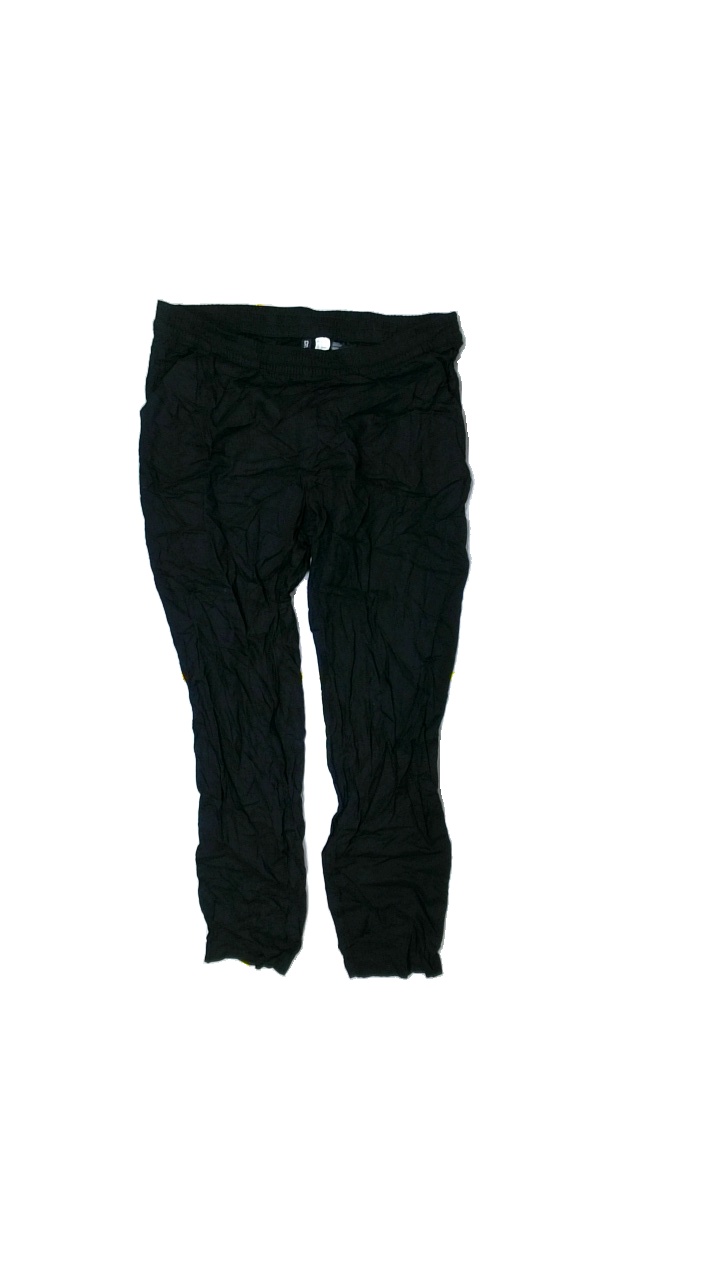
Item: Trousers (Ladies)
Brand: Divided (h&m)
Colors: Black
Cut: None
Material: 100% viscose
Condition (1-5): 5
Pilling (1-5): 5
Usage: Reuse
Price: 100-150